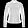
Label: Coat